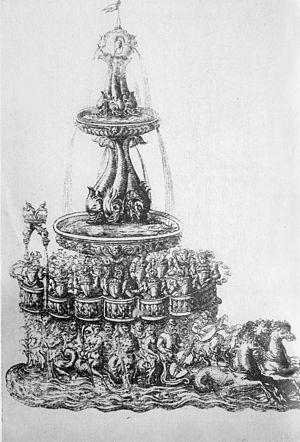
Girard de Beaulieu, mort après 1589, est un compositeur et chanteur français actif dans le dernier tiers du XVIᵉ siècle.
Le Ballet comique de la reine est le premier grand ballet de cour donné et imprimé en France. Représenté le 15 octobre 1581 dans la salle du Petit-Bourbon à Paris, il a été imprimé l'année suivante chez Ballard, sous le titre Balet comique de la Royne, faict aux nopces de Monsieur le Duc de Joyeuse & madamoyselle de Vaudemont sa sœur. Par Baltasar de Beaujoyeulx, valet de chambre du Roy, & de la Royne sa mere. La partition est imprimée l'année suivante.
Cet article liste des personnalités italiennes qui se sont illustrées en France au cours de l'histoire, par ordre chronologique.